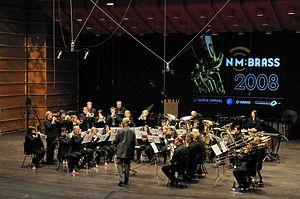
Cet article recense les instruments à vent de la famille des cuivres, qui sont habituellement utilisés en musique classique. Les cuivres utilisés dans d'autres types de musique sont répertoriés dans la page Cuivre.